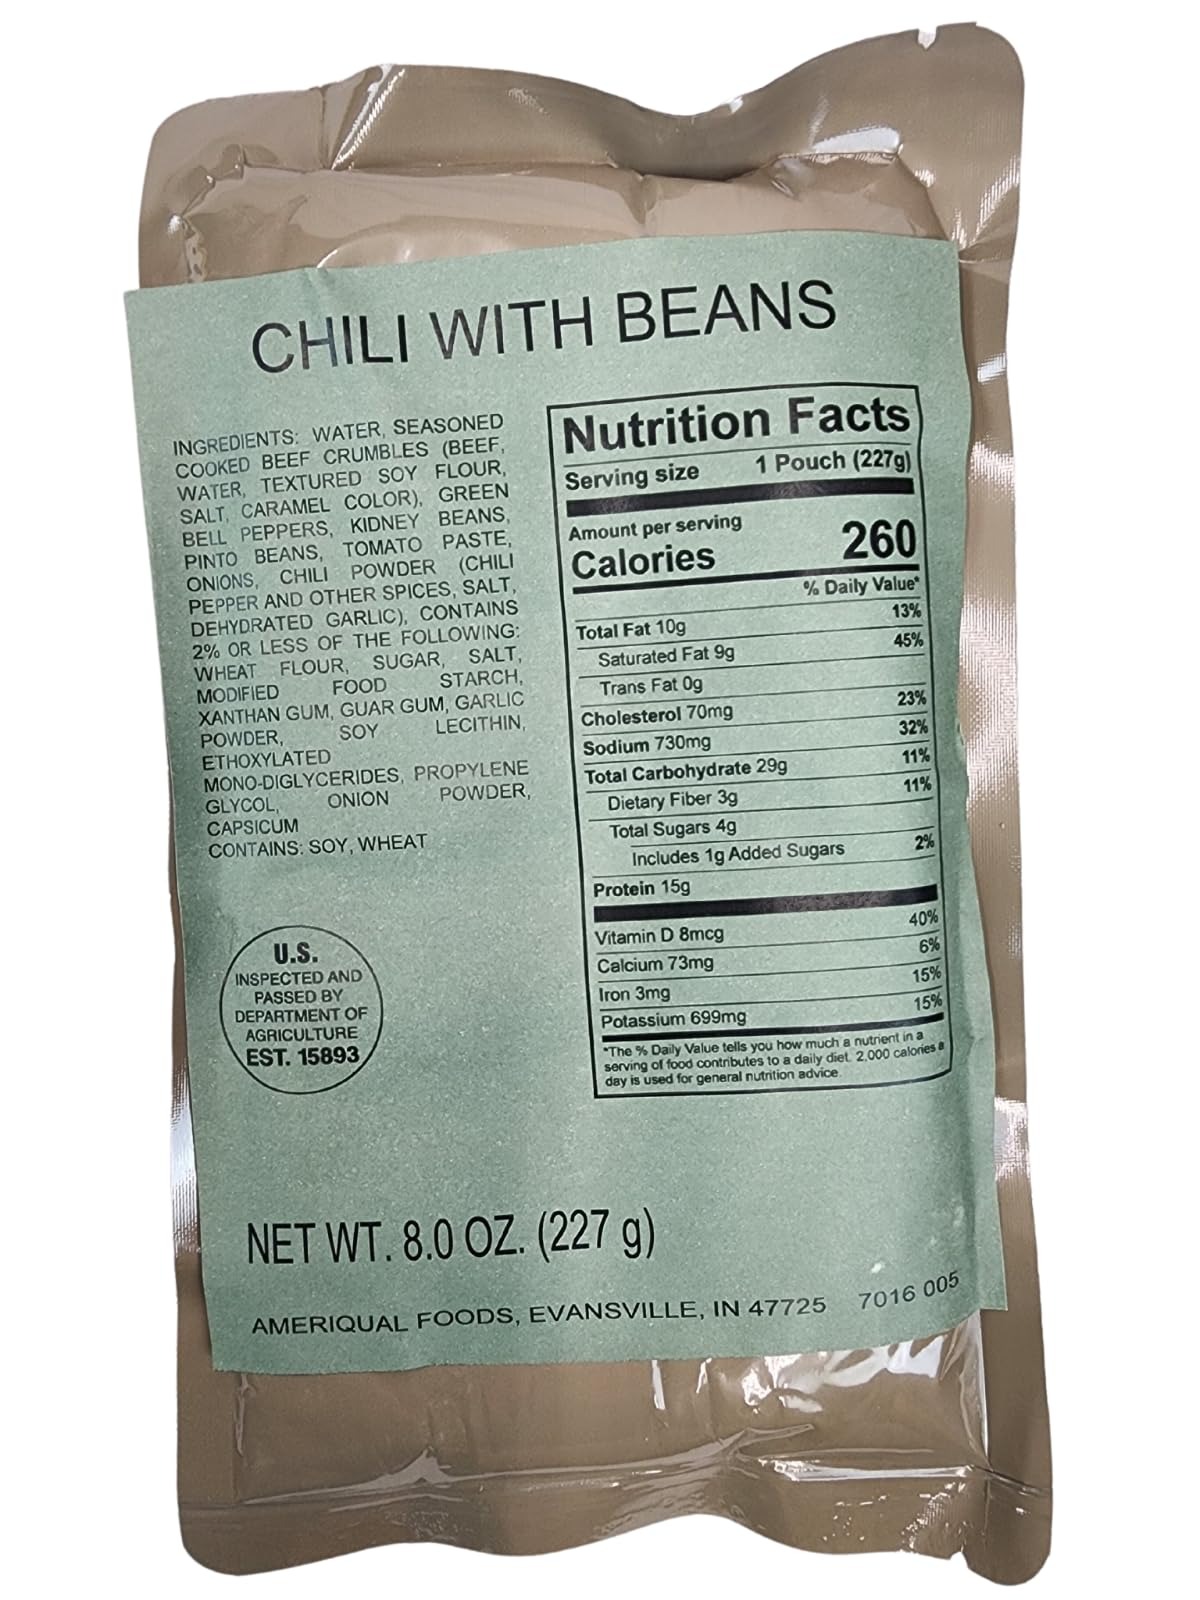
Item Name: Military Outdoor Clothing MRE(Meal-Ready-to-Eat) Entree: Chili With Beans (12 Pack)
Bullet Point: Chili With Beans
Product Description: Chili With Beans MRE
Value: 1.0
Unit: Count

Price: 31.99